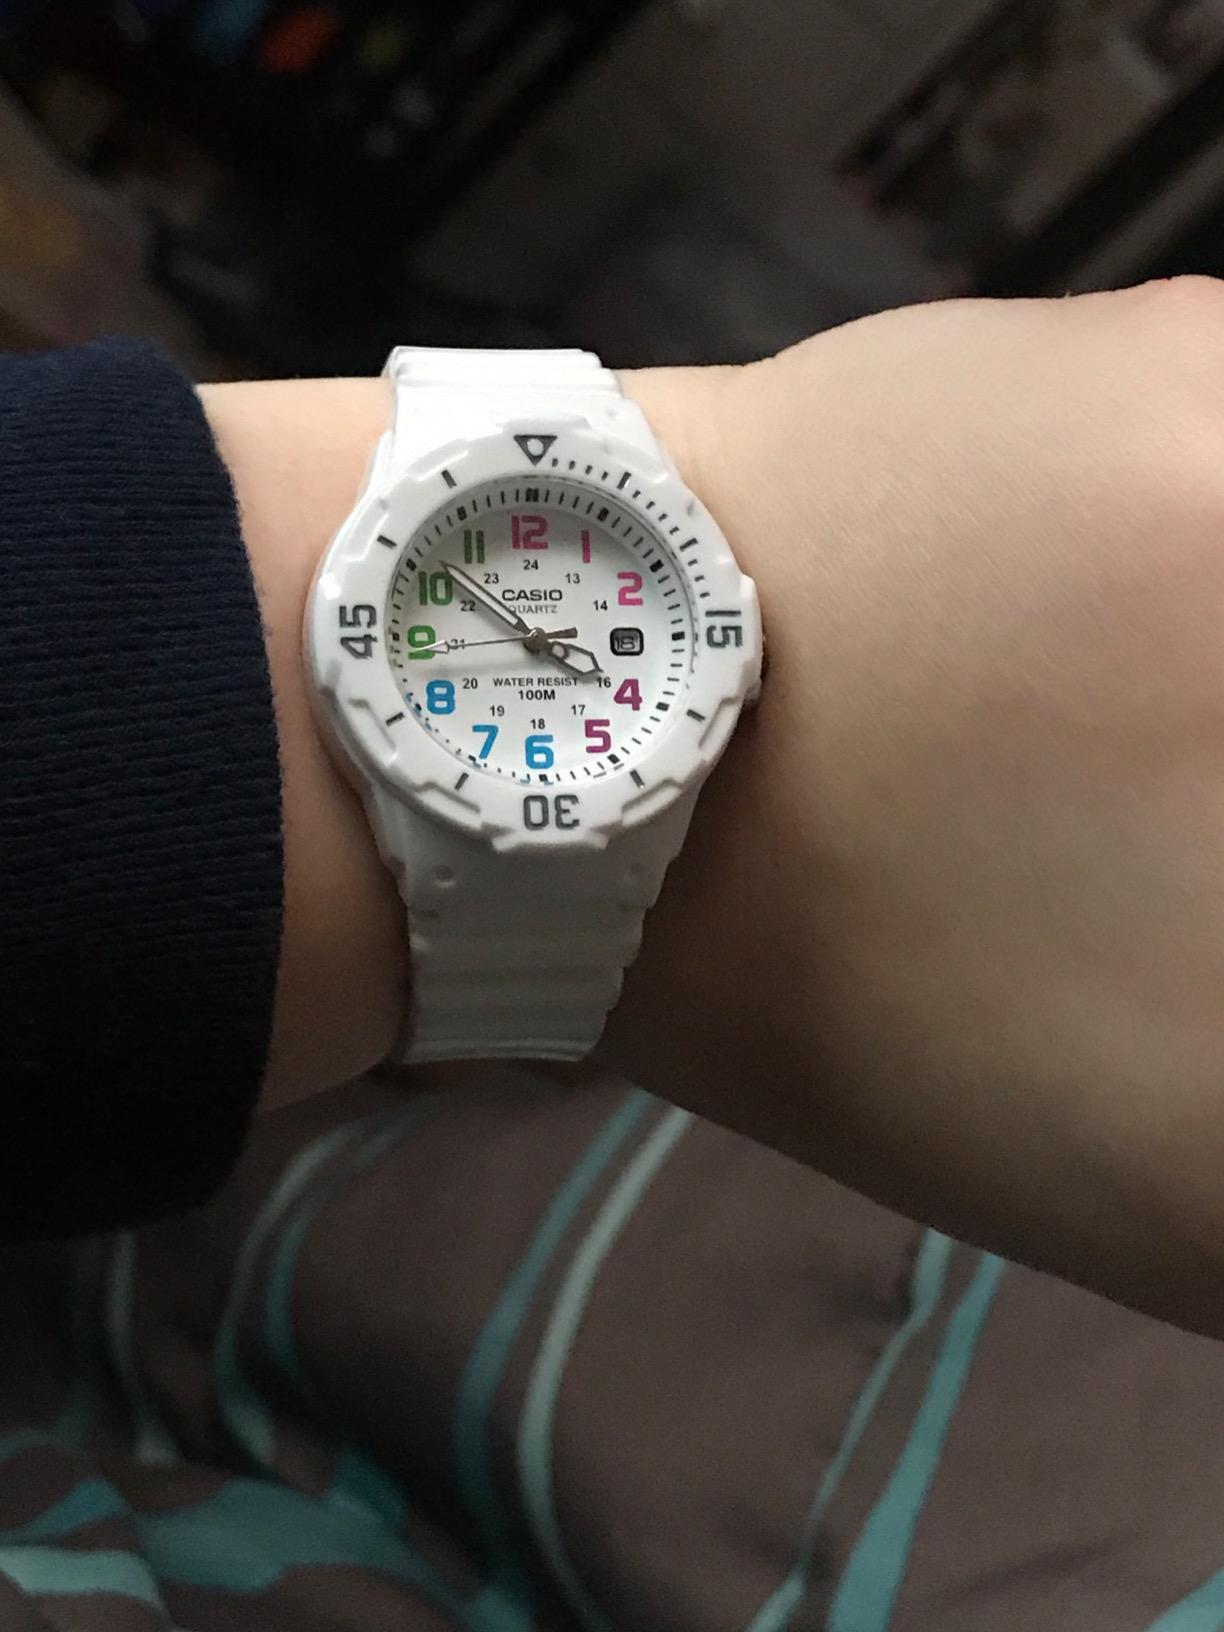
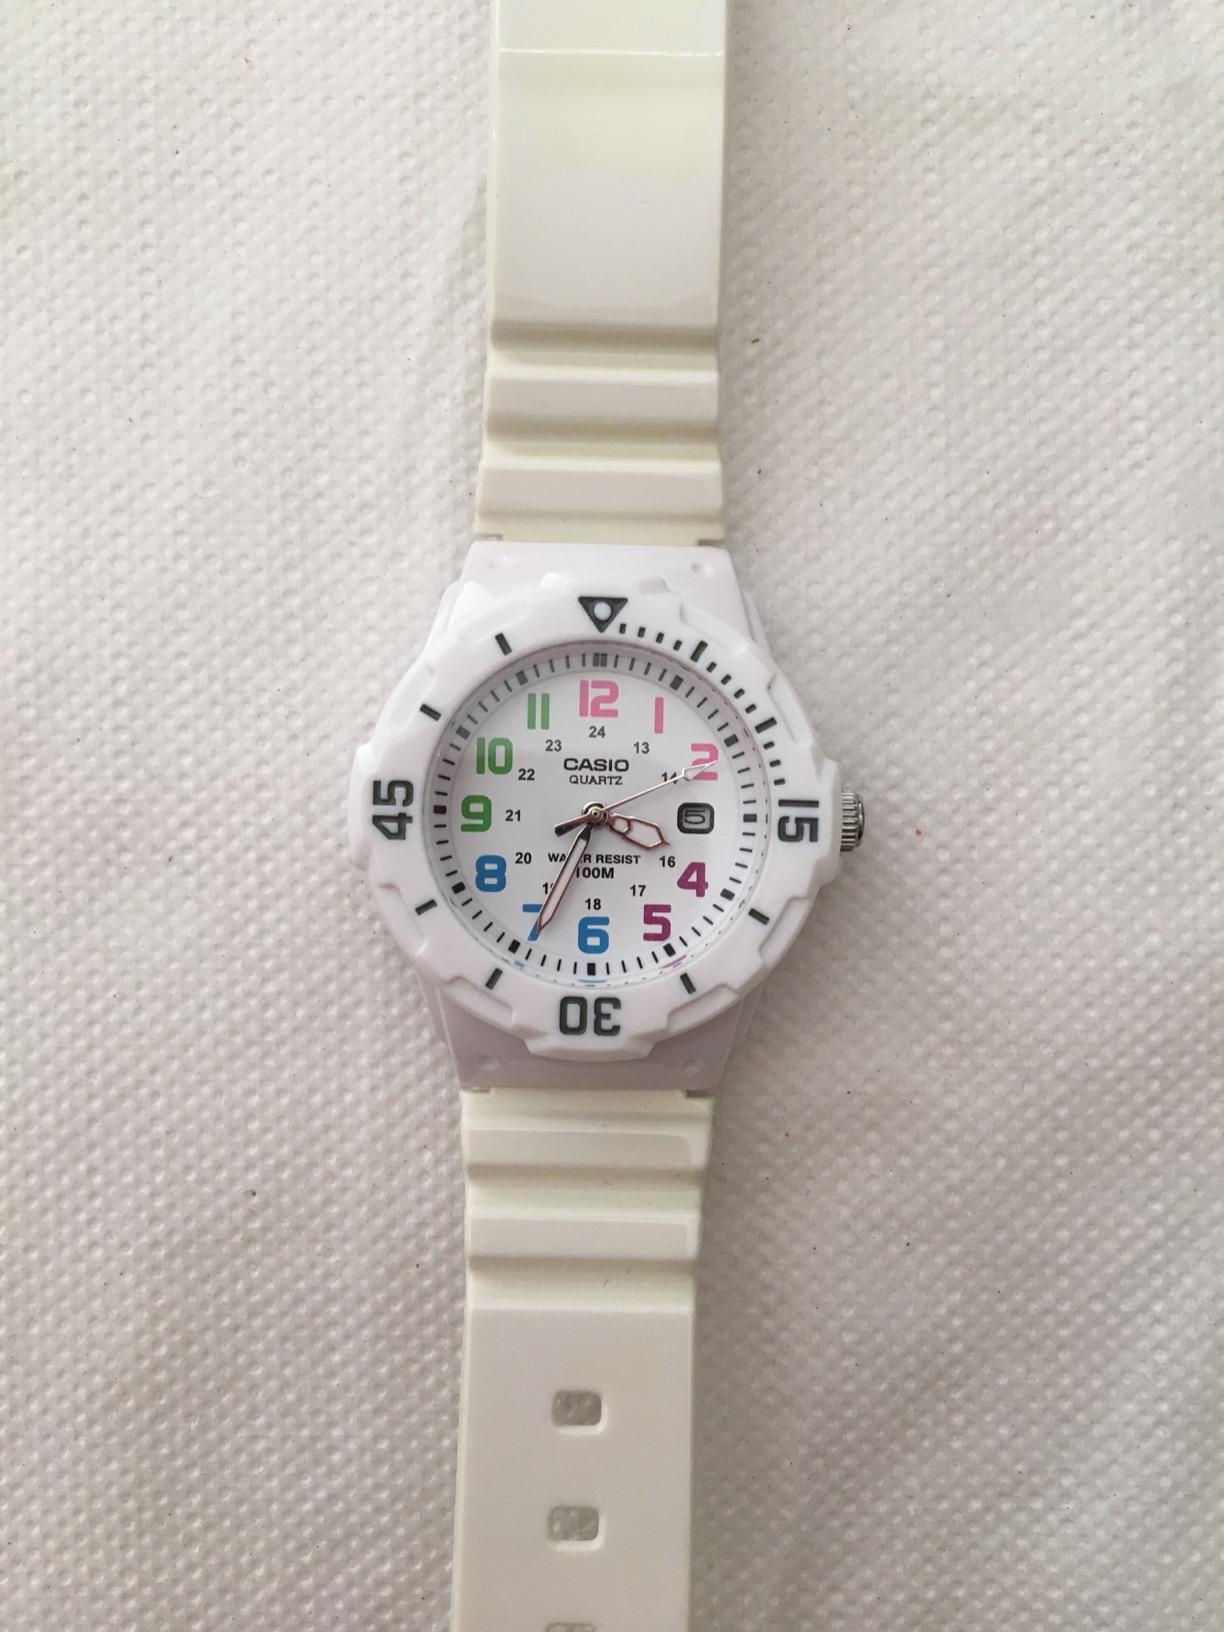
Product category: accessories_watch
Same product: yes